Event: Nepal Earthquake
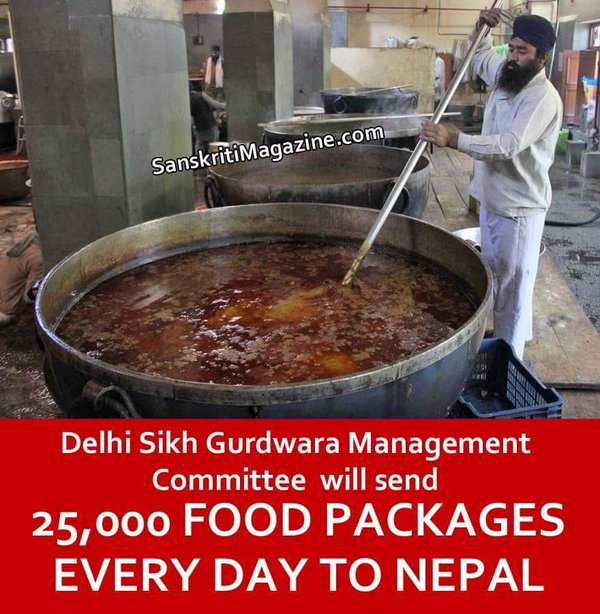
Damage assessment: no_damage